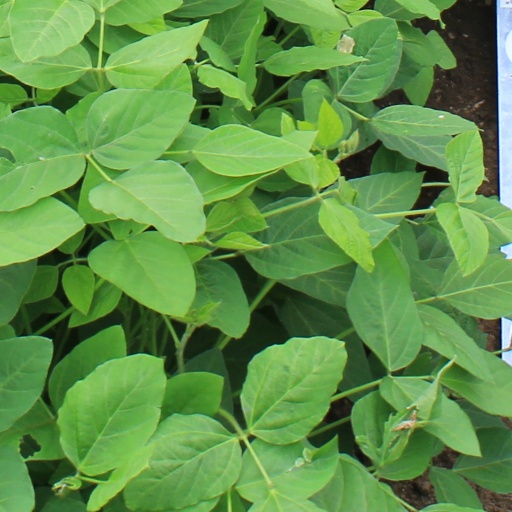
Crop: soybean